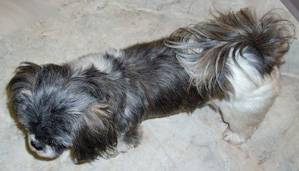
Label: dog